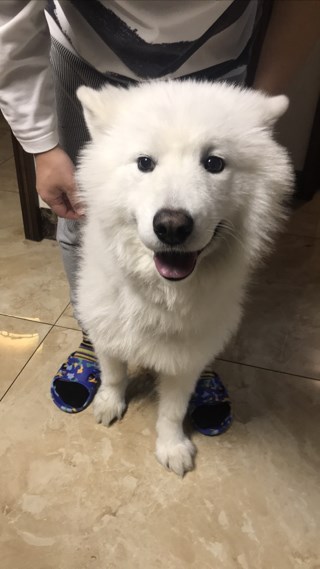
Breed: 2192-n000088-Samoyed